International Committee of the Red Cross

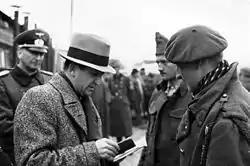
Marcel Junod, delegate of the ICRC, visiting POWs in Nazi Germany

Swiss historian Jean-Claude Favez, who conducted an 8-year review of the Red Cross records, says that even though the Red Cross knew by November 1942 about the Nazi's annihilation plans for the Jews – and even discussed it with U.S. officials – the group did nothing to inform the public, maintaining silence even in the face of pleas by Jewish groups.